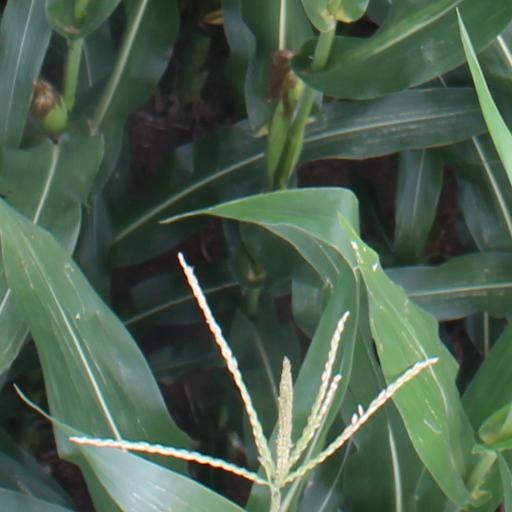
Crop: maize; corn